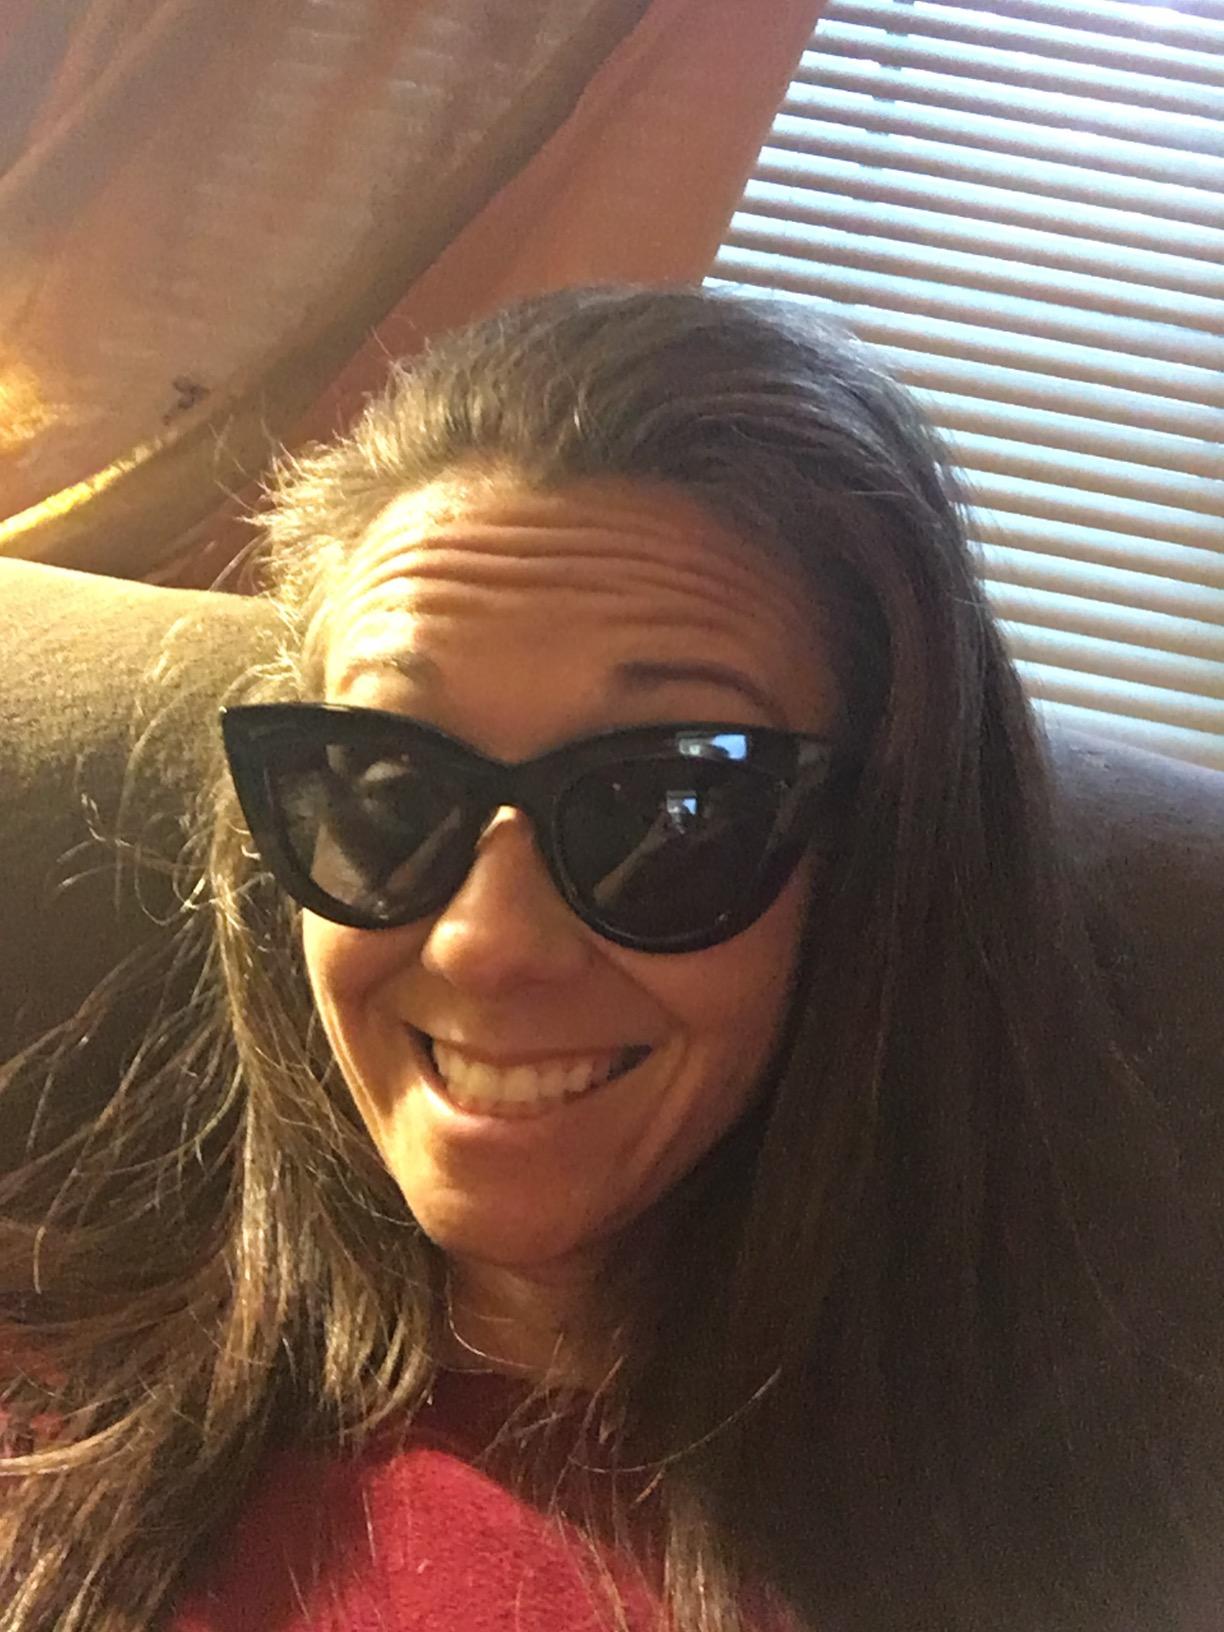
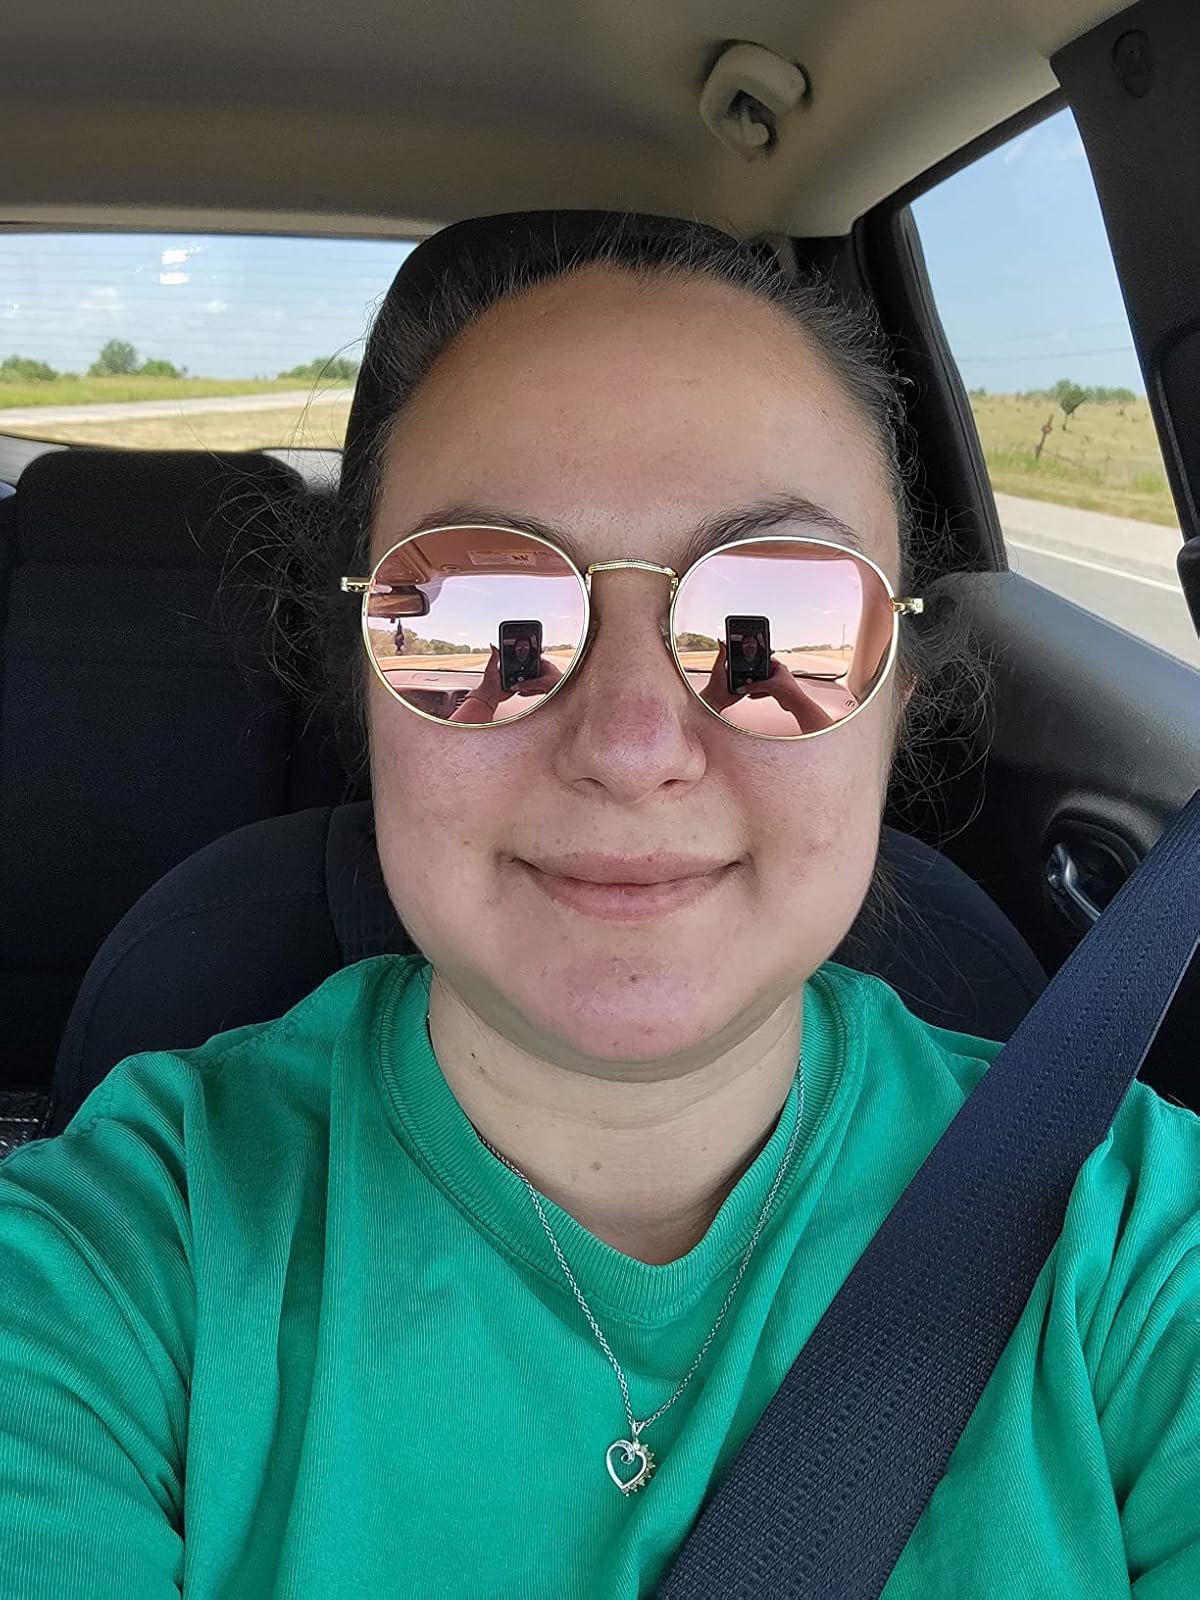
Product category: accessories_sunglasses
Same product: no